Revere, Massachusetts

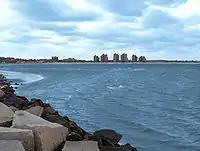
View of Revere Beach in 2006

Revere Beach is considered the oldest public beach in the United States. In 1896, the Metropolitan Park Commission (now part of the Massachusetts Department of Conservation and Recreation) assumed management of the beach, removed hundreds of privately owned structures, and redesigned the area between present day Elliot Circle and Point of Pines. The layout of the beach was created by Charles Elliot, for whom Elliot Circle is named. The beach remained a popular summer destination, growing in popularity and gaining a wide array of amusement rides and attractions until the middle of the 20th century. A steady decline in popularity was met with a finishing blow during the Blizzard of 1978, as many of the remaining businesses and infrastructure were destroyed.